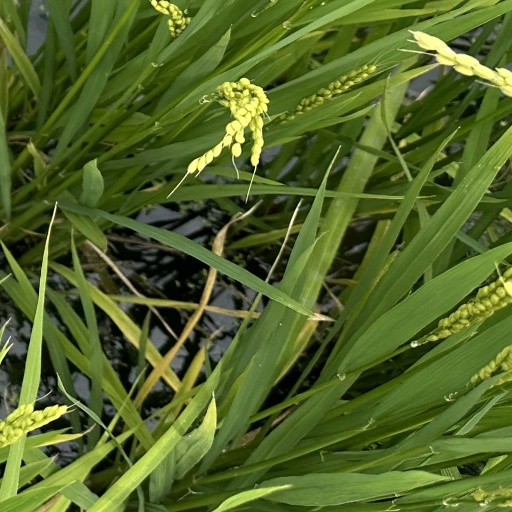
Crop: rice